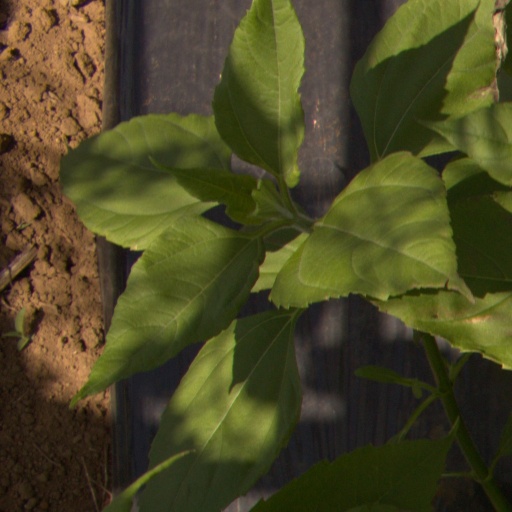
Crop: Jerusalem artichoke